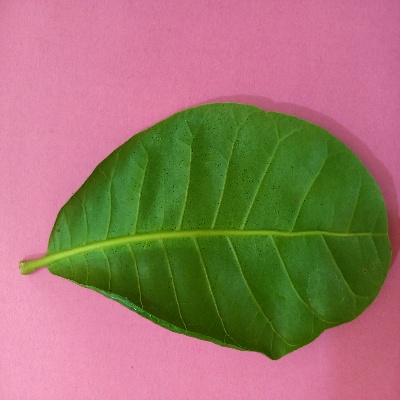
Crop: Cashew
Condition: healthy